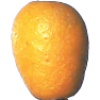
Label: kumquats